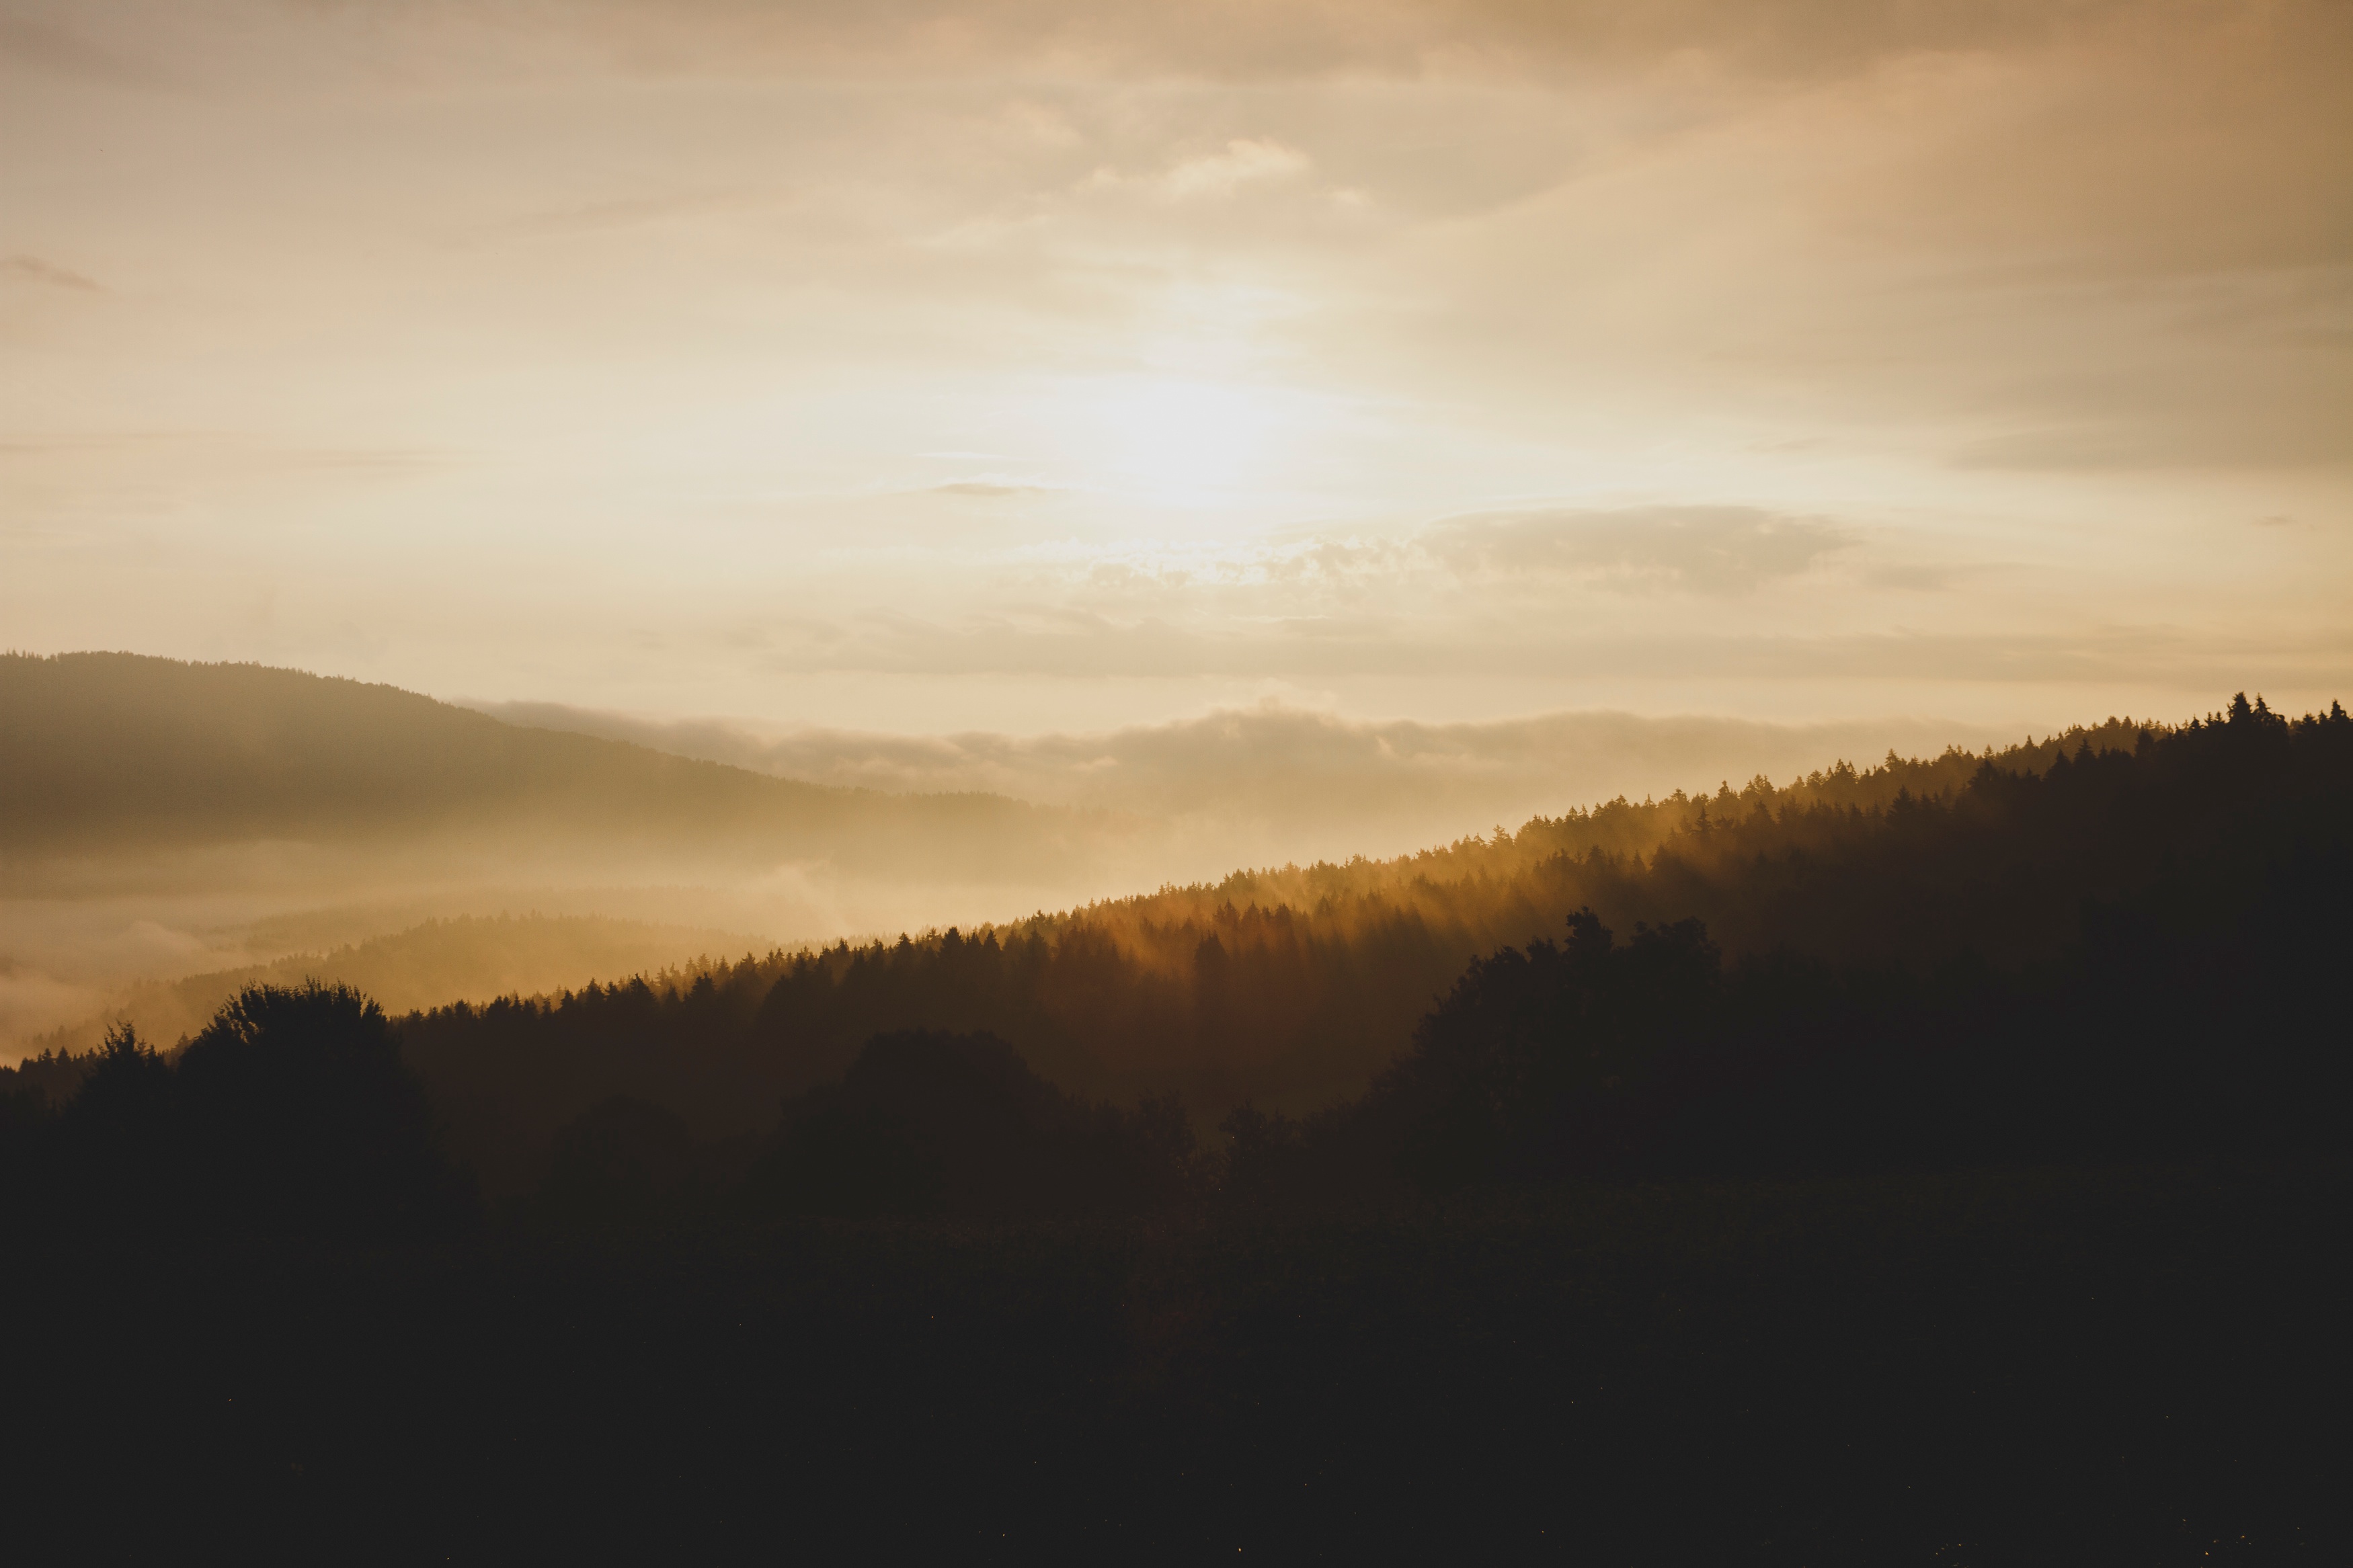
forest, horizon, mountain, cloud, sky, sun, sunrise, sunset, mist, sunlight, morning, hill, dawn, atmosphere, dusk, evening, haze, afterglow, atmospheric phenomenon, mountainous landforms